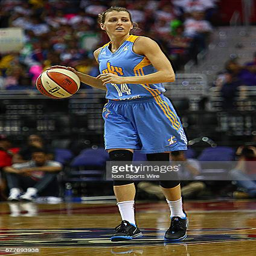
basketball player moves up court during a game against sports team won 7269